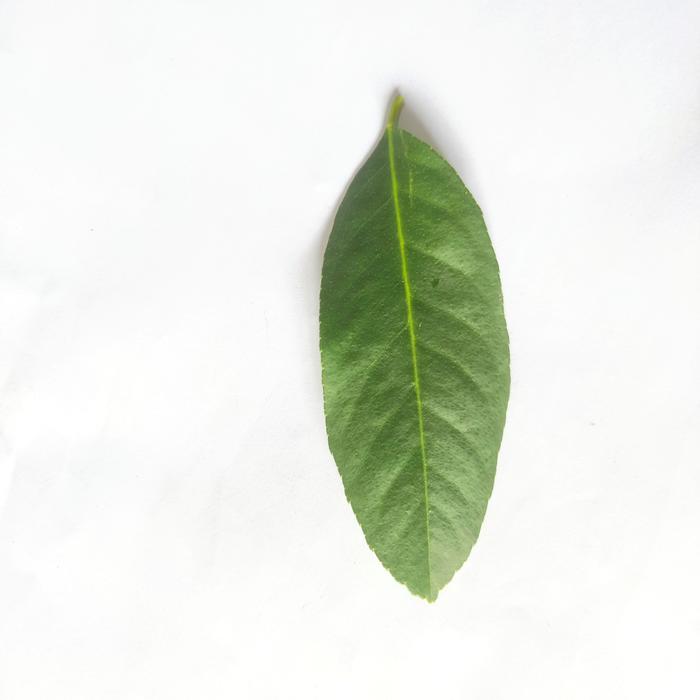
Crop: Lemon
Leaf condition: Healthy_Leaf